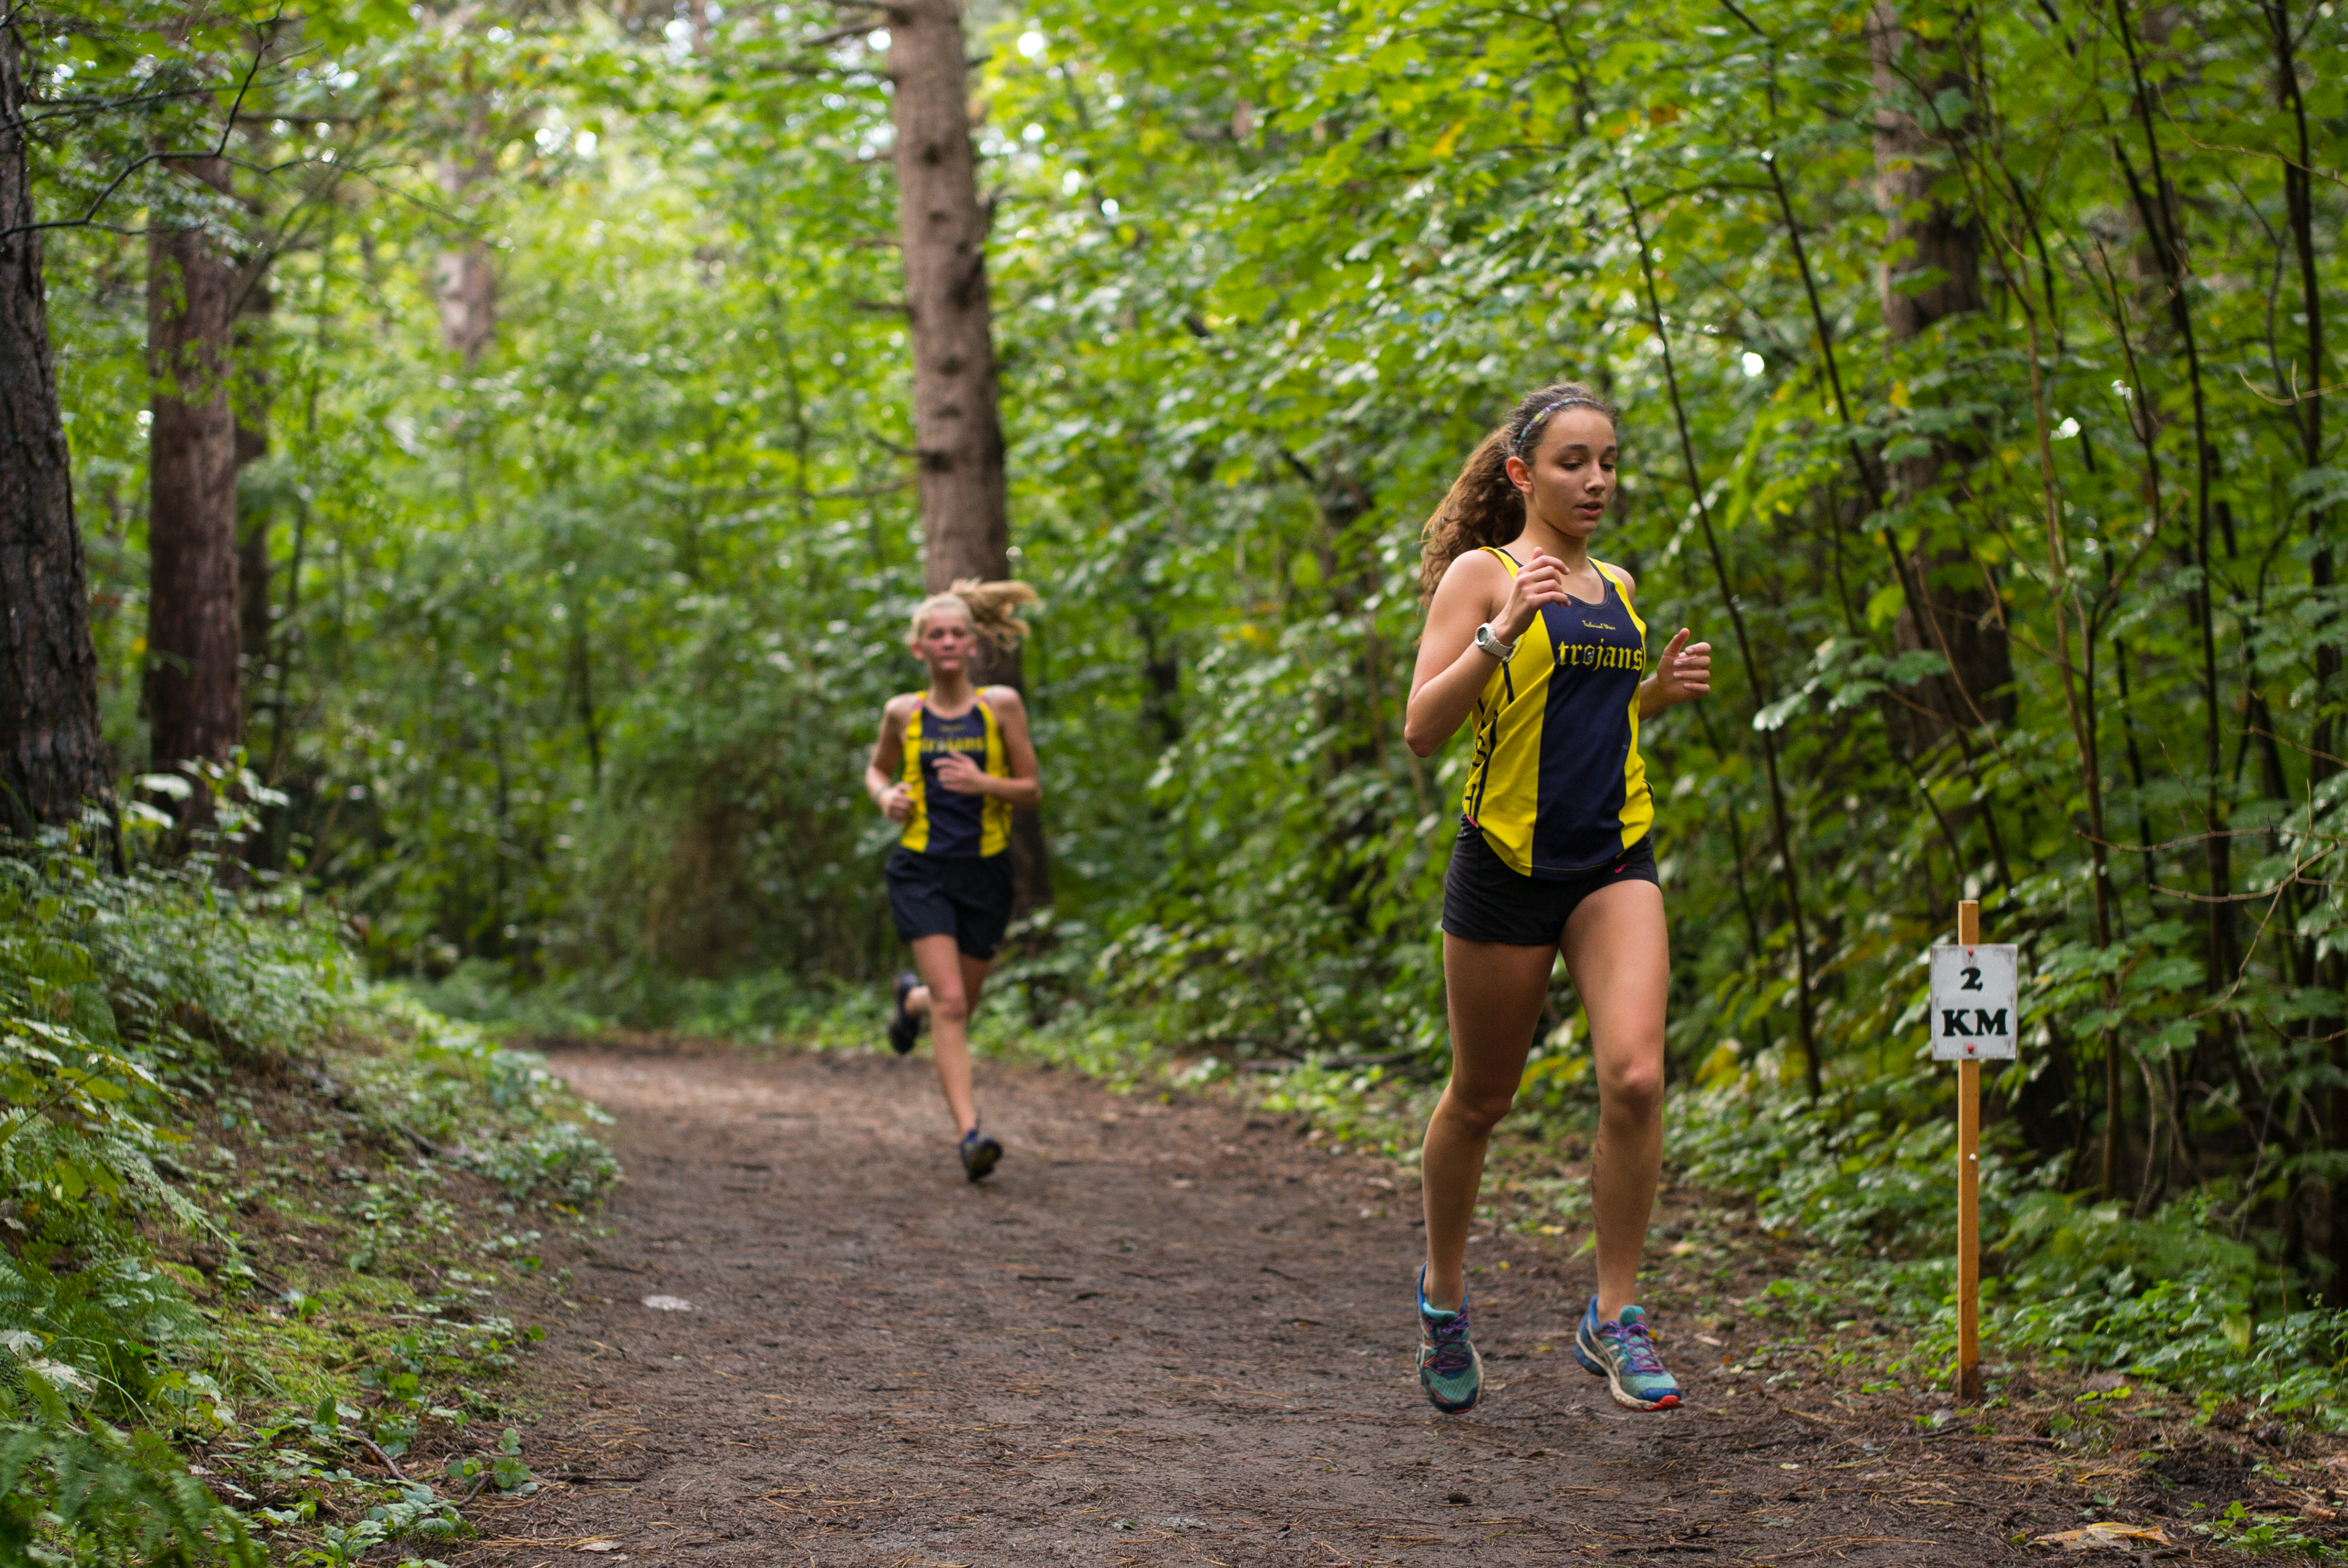
person, trail, running, recreation, jogging, race, sports, endurance, athletics, mountain biking, physical exercise, outdoor recreation, human action, endurance sports, ultramarathon, duathlon, cross country running, cross country cycling